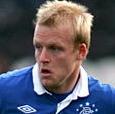
Age: 23